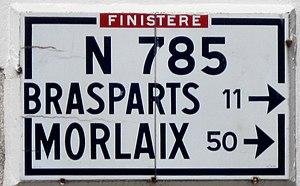
Ancien panneau routier de la route nationale 785 (actuelle route départementale 785) situé à Pleyben.
Pleyben [plɛbɛ̃] est une commune du département du Finistère, dans la région Bretagne, en France.
La route nationale 785 ou RN 785 était une route nationale française reliant Pleyber-Christ à Penmarc'h. À la suite de la réforme de 1972, elle a été déclassée en RD 785. Entre Quimper et Pont-l'Abbé, la RD 785 est une voie rapide construite dans les années 1990.